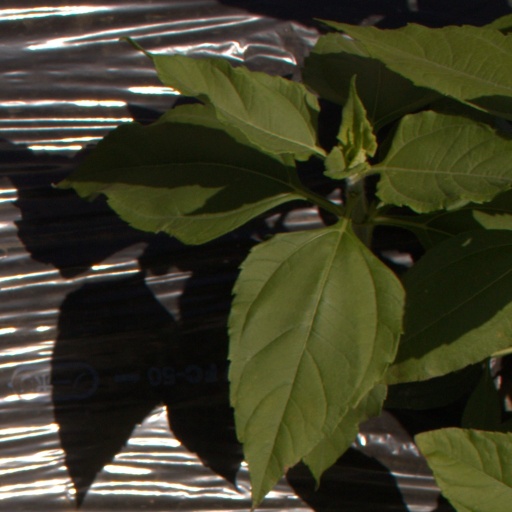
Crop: Jerusalem artichoke